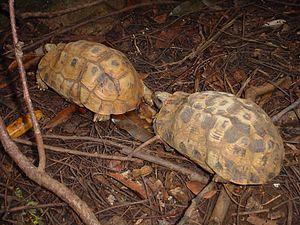
Couple de tortues terrestres (Pyxis arachnoides) sur l'île Nosy Komba (Nord de Madagascar)
Pyxis arachnoides, la Pyxide arachnoïde, est une espèce de tortues de la famille des Testudinidae.